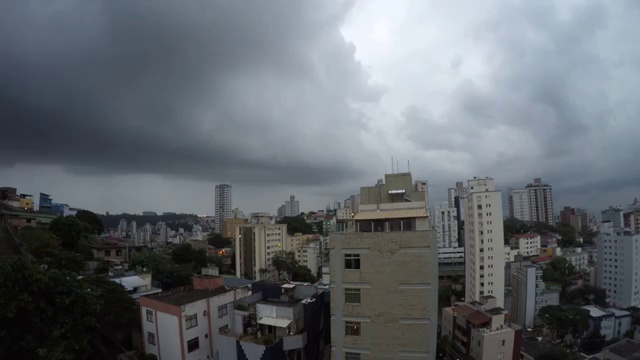
Fire: no
Smoke: no